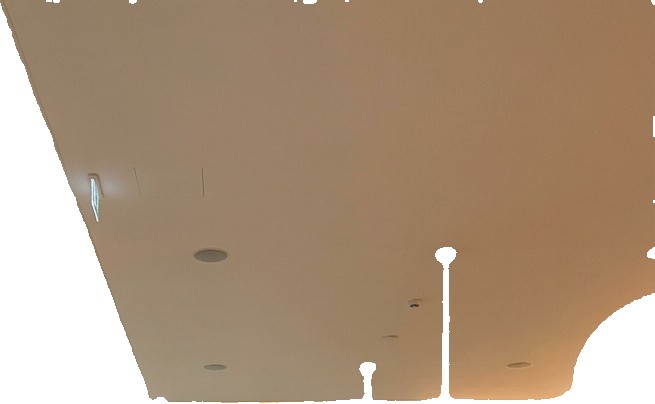
Surface category: ceiling